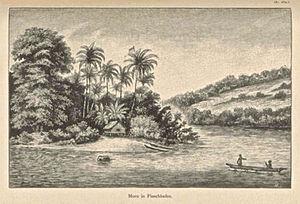
Finschhafen est une ville portuaire et un district sur la côte nord de la province de Morobe en Papouasie-Nouvelle-Guinée.